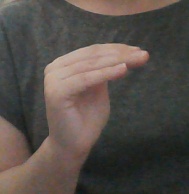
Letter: haa